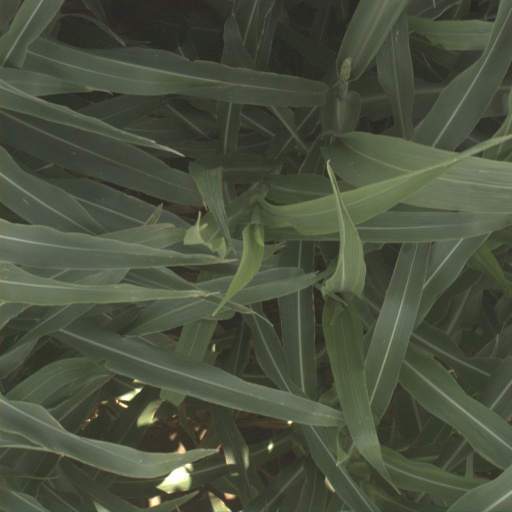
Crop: sorghum